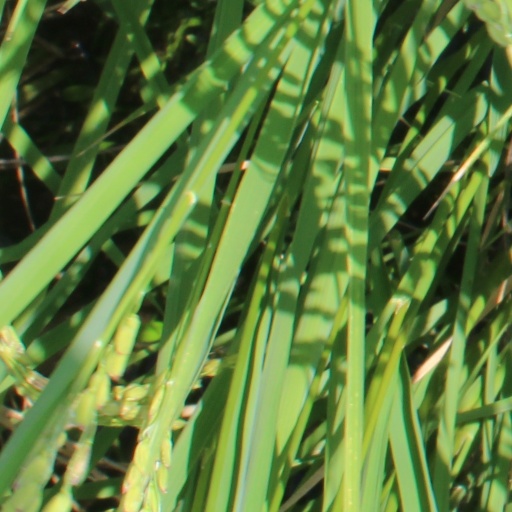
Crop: rice